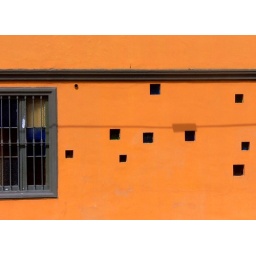
interesting choice of light-sources for this wall on a house in Barranco, Lima (Peru)